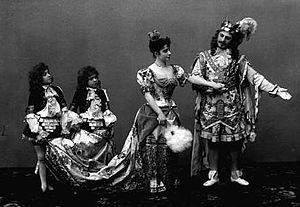
La Belle au bois dormant est un ballet en un prologue, trois actes et cinq tableaux représenté pour la première fois le 15 janvier 1890 au Théâtre Mariinsky de Saint-Pétersbourg, avec une chorégraphie de Marius Petipa et sur une musique de Piotr Ilitch Tchaïkovski, inspiré du conte de Charles Perrault et des frères Grimm.